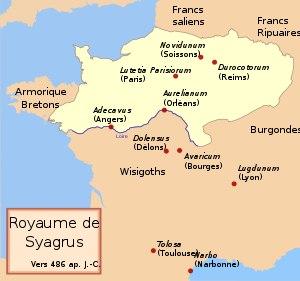
Syagrius est un général romain qui a régné en Gaule du Nord. Il fut défait par Clovis qui annexa son royaume et le mit à mort.
L'histoire de la Normandie retrace le passé de la Normandie, région historique française, depuis le duché de Normandie à la création d'une région administrative homonyme en 2016.